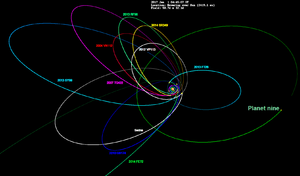
2014 FE₇₂ est un objet transneptunien détaché. Son orbite est très allongée, il s'approche à proximité de l'orbite de Neptune et s'éloigne jusqu'à une distance environ cent fois plus importante. Il a été découvert en 2014, mais sa découverte a été annoncée le 29 août 2016.
2014 SR₃₄₉ est un objet transneptunien détaché, dont l'orbite pourrait être expliquée par la présence d'une planète hypothétique et encore inconnue.
(418993) 2009 MS₉ est un centaure et objet transneptunien allant jusqu'au nuage de Oort, ayant une orbite très elliptique tendant à montrer l'existence de la planète X.